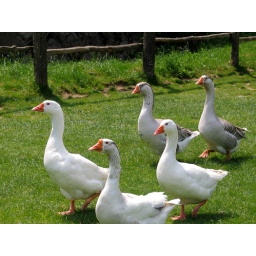
Theseducks were marching ahead to cross the road in a zoo in Belgium